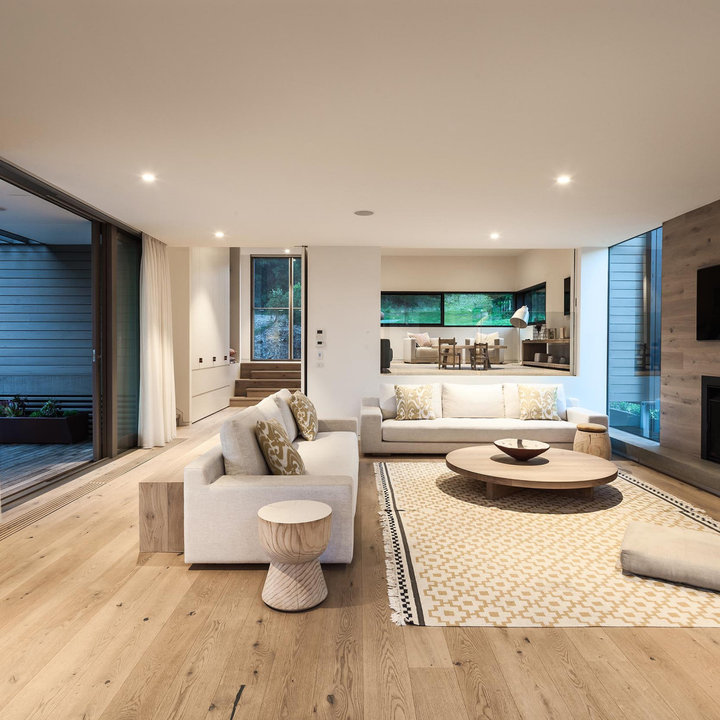
Style: Scandinavian